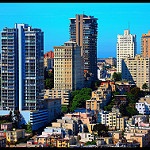
Scene: Outdoor